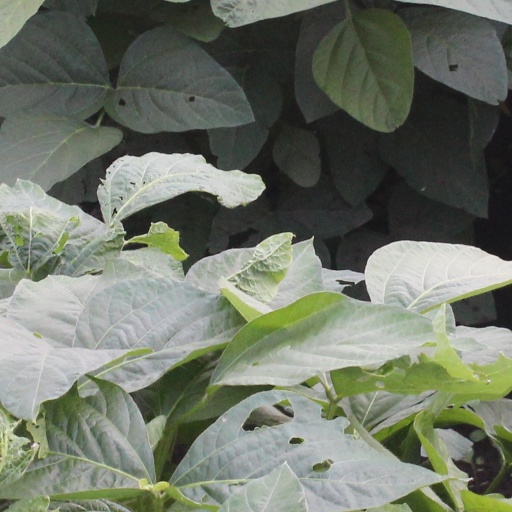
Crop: soybean